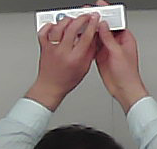
Product: sensodyne_toothpaste